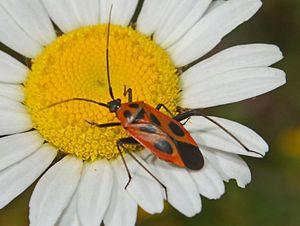
Calocoris nemoralis est une espèce d'insectes hémiptères de la famille des Miridae, de la tribu des Mirini, et du genre Calocoris.